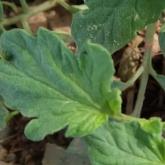
Crop: Tomato
Condition: virosis-d